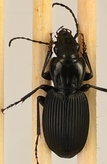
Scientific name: Pterostichus lachrymosus
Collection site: Mountain Lake Biological Station NEON (MLBS), plot MLBS_010